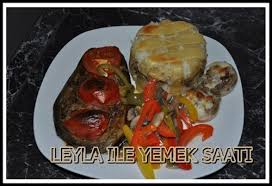
Yemek: karniyarik